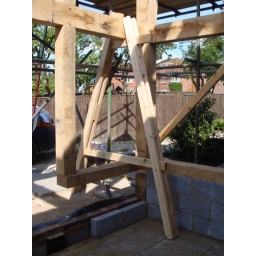
What you do when the wall under the sole plate isn't there because it was never supposed to be